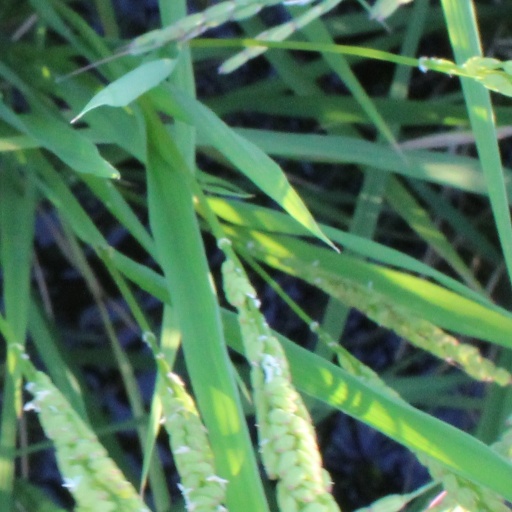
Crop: rice